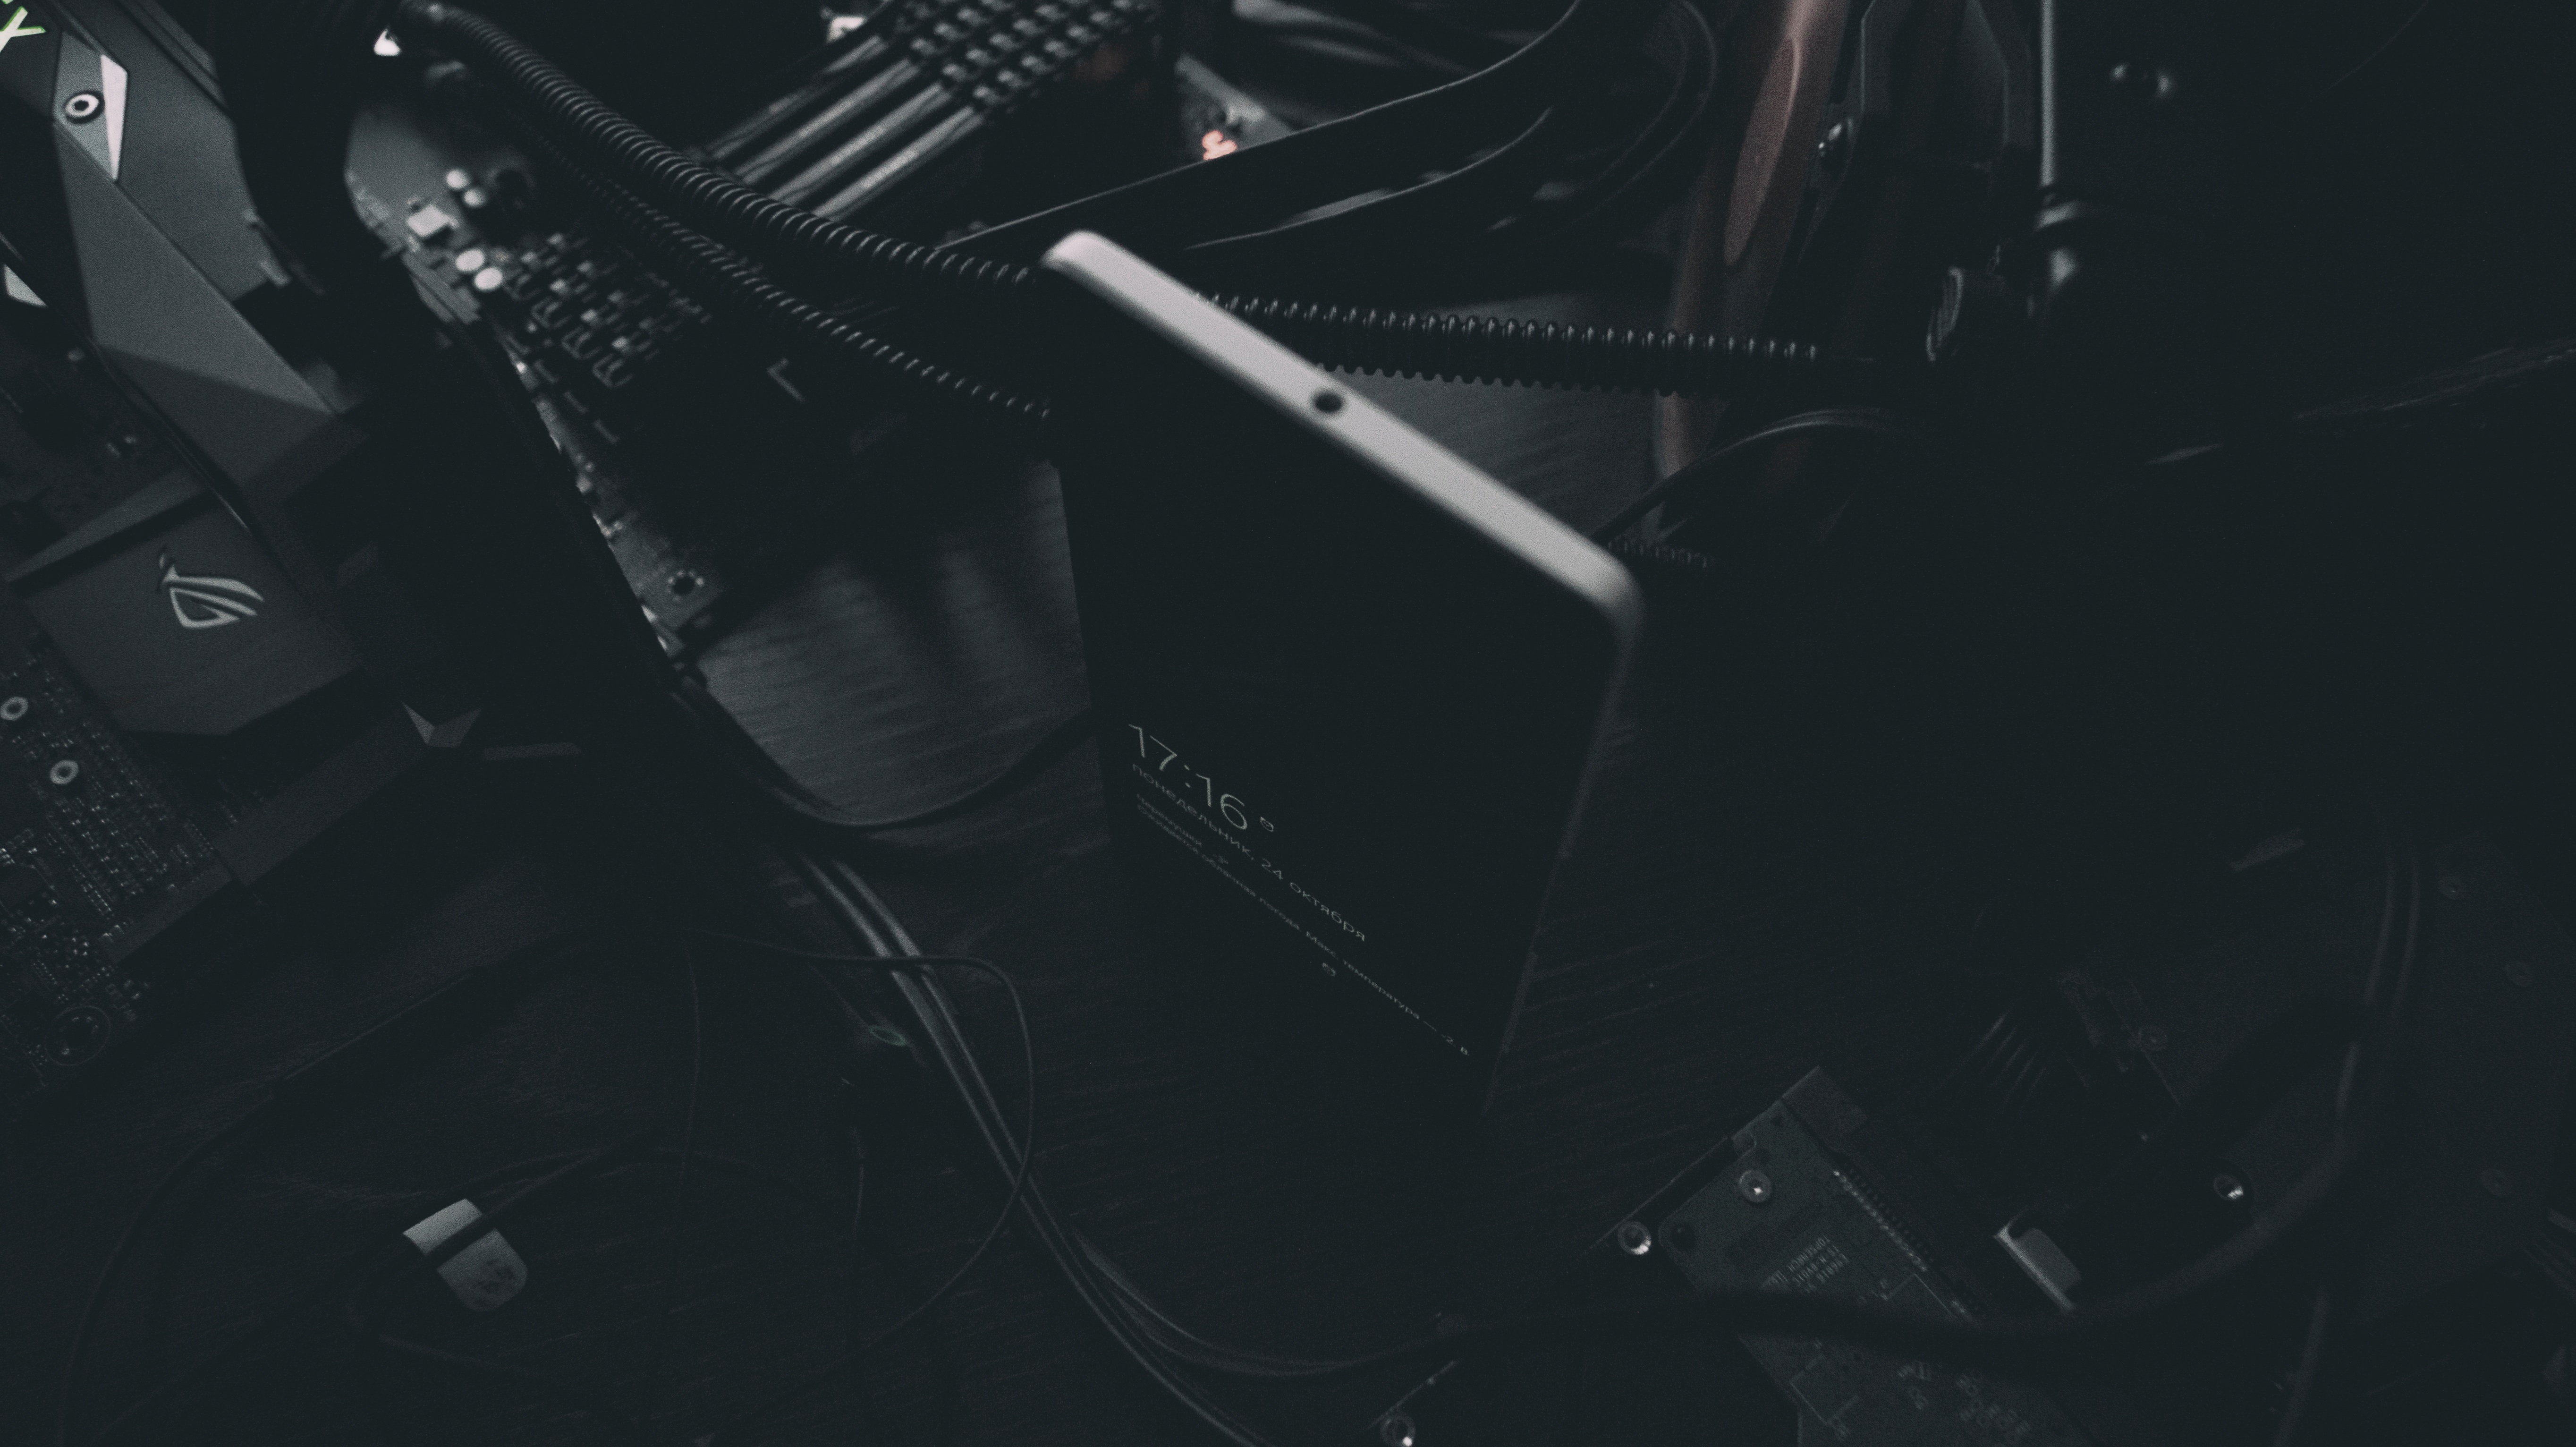
light, black and white, dark, wire, phone, darkness, black, monochrome, screenshot, monochrome photography, computer wallpaper